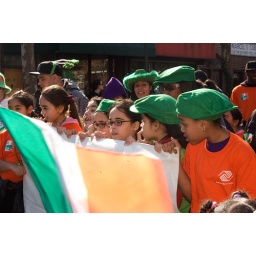
Girls in green hats